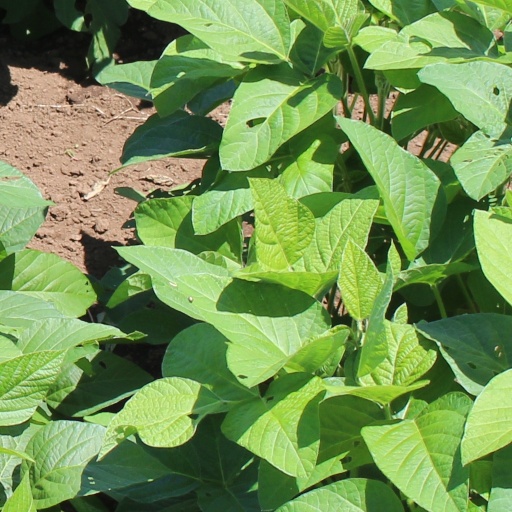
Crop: soybean